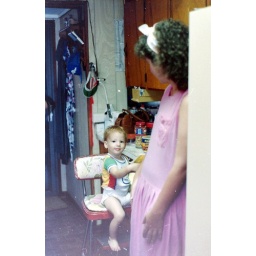
Jennifer and Chris in the kitchen at the house in Foley (after it was moved to Elberta)